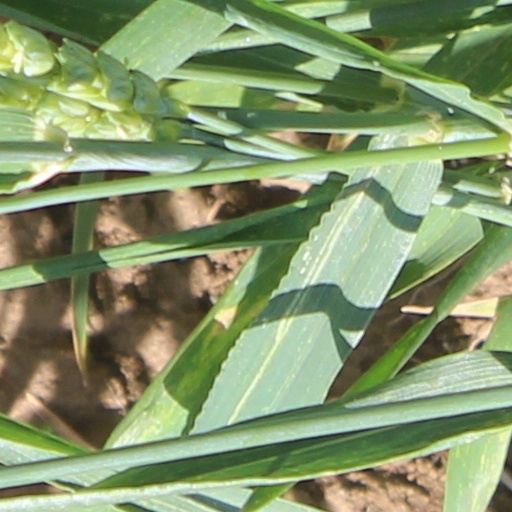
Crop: wheat